Harold E. Rosecrans

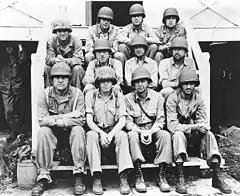
Marine Officers of Tulagi Operation. Rosecrans is in the front row, second from right. Next to him on the left is Merritt A. Edson.

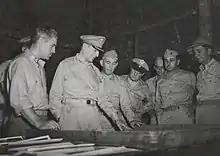
Rosecrans (first from right) looks on General Douglas MacArthur studying a map of Cape Gloucester.

Following the Japanese Attack on Pearl Harbor, Rosecrans was transferred to 5th Marine Regiment located in New River, North Carolina, in March 1942 and succeeded Lieutenant Colonel William J. Whaling as commanding officer of 2nd Battalion on March 28. The 5th Marine Regiment sailed to South Pacific aboard transport ship USS "Wakefield" and reached Wellington, New Zealand, in June 1942. Rosecrans was already promoted to the rank of lieutenant colonel in January 1942.